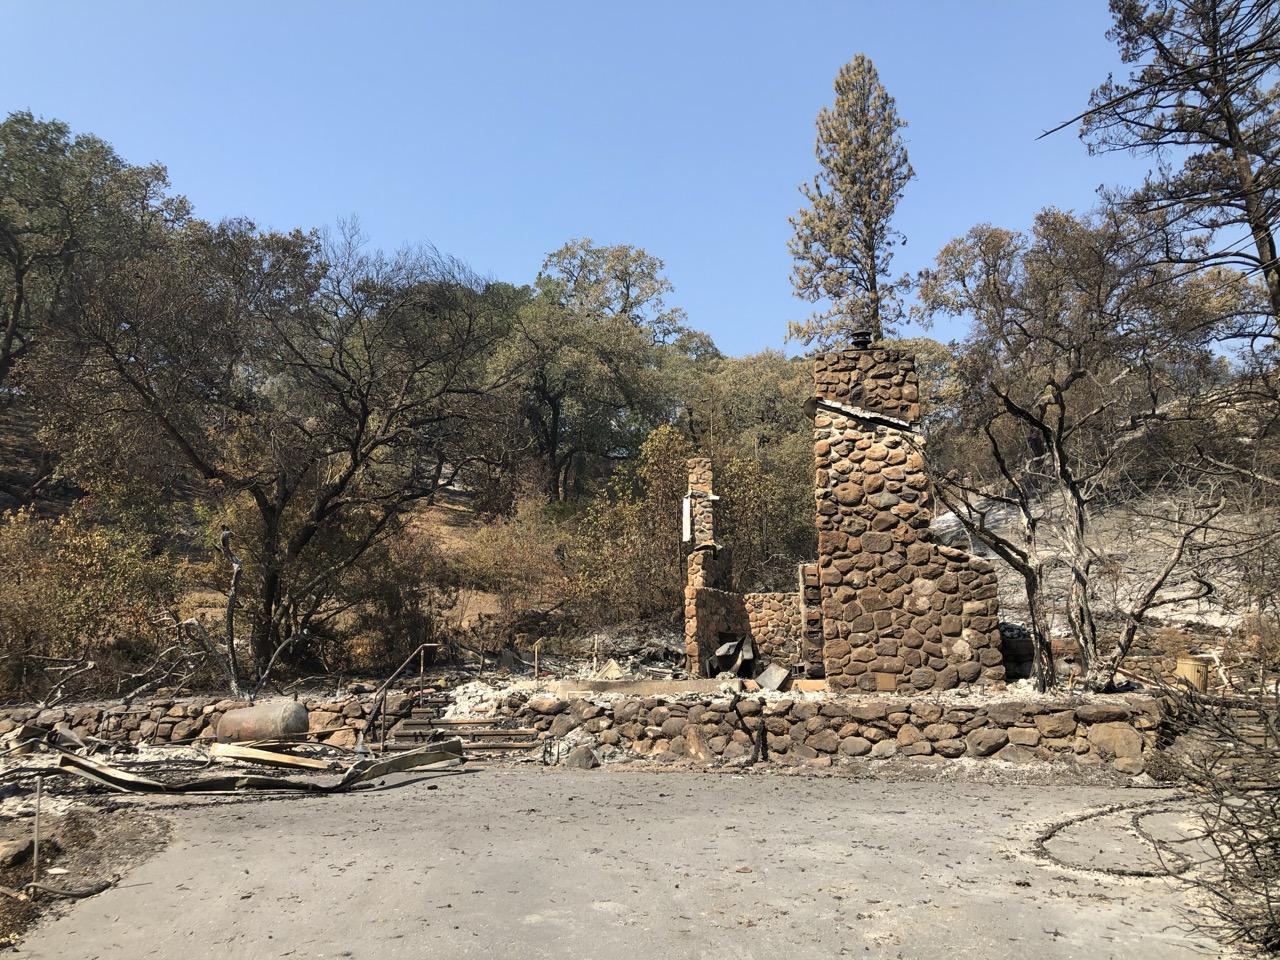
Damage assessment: destroyed